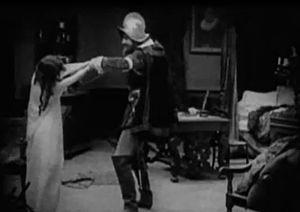
Intolérance est un film américain muet de D. W. Griffith, sorti en 1916.